Tina Fey

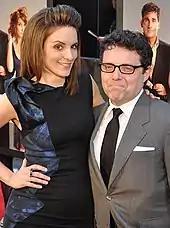
Fey with husband Jeff Richmond at the premiere of "Date Night" in April 2010

In 2001, "Entertainment Weekly" named Fey as one of their Entertainers of the Year for her work on "Weekend Update". In 2007, she was named one of the magazine's Entertainers of the Year, and placed number two in 2008. In 2009, Fey was named as "Entertainment Weekly" fifth individual in their 15 Entertainers of the 2000s list. In 2013, "Entertainment Weekly" crowned Fey as "The Once and Future Queen" (an allusion to "The Once and Future King") in their feature on "Women Who Run TV", calling her "the funniest woman in the free world." "EW" quoted Mindy Kaling as saying, "I always feel unoriginal bringing up Tina as my inspiration, but she's everyone's inspiration for a reason." The column also quoted praise by Zooey Deschanel and Lena Dunham.